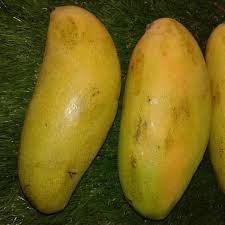
Label: Mango